Selby Coalfield

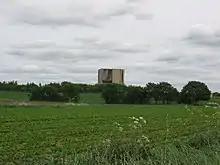

The project was formally inaugurated by the Duchess of Kent in 1976. Initial estimates were for a construction cost of £400 million, with 4,000 people employed, with extraction beginning in the early 1980s and lasting for 40 years, producing 10 million tons per year. The scheme used an unusual arrangement of pits in the coal field – all coal was brought to the surface at the drift mine of Gascoigne Wood, whilst five pits were created to the east (Wistow, North Selby, Riccall, Stillingfleet, and Whitemoor) which transferred their coal via tunnels to Gascoigne Wood. As part of the construction processes, the NCB paid for diversion of the East Coast Main Line from Selby (see Selby Diversion) to avoid areas that could be subject to mining subsidence. Above ground equipment such as the winding gear was constructed enclosed by cladding and with limited height, to limit the visual impact on the environment, which was a predominately rural landscape. Shafts for the pits were first sunk in the late 1970s, and in 1983 the Wistow Mine began production.